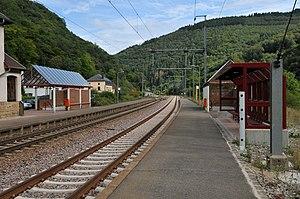
La gare de Goebelsmühle est une gare ferroviaire luxembourgeoise de la ligne 1, de Luxembourg à Troisvierges-frontière, située à Goebelsmuhle sur le territoire de la commune de Bourscheid, dans le canton de Diekirch.